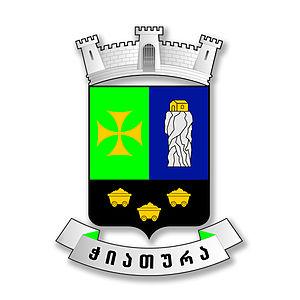
La municipalité de Tchiatoura est un district de la région d'Iméréthie en Géorgie. Au recensement de 2014, Tchiatoura comptait 39 884 habitants.